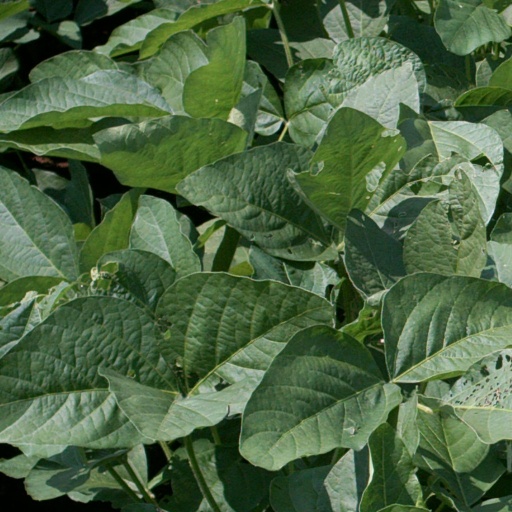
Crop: soybean